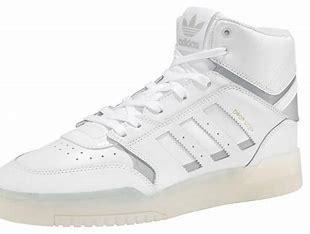
Brand: adidas
Model: originals Adidas Originals Drop Step